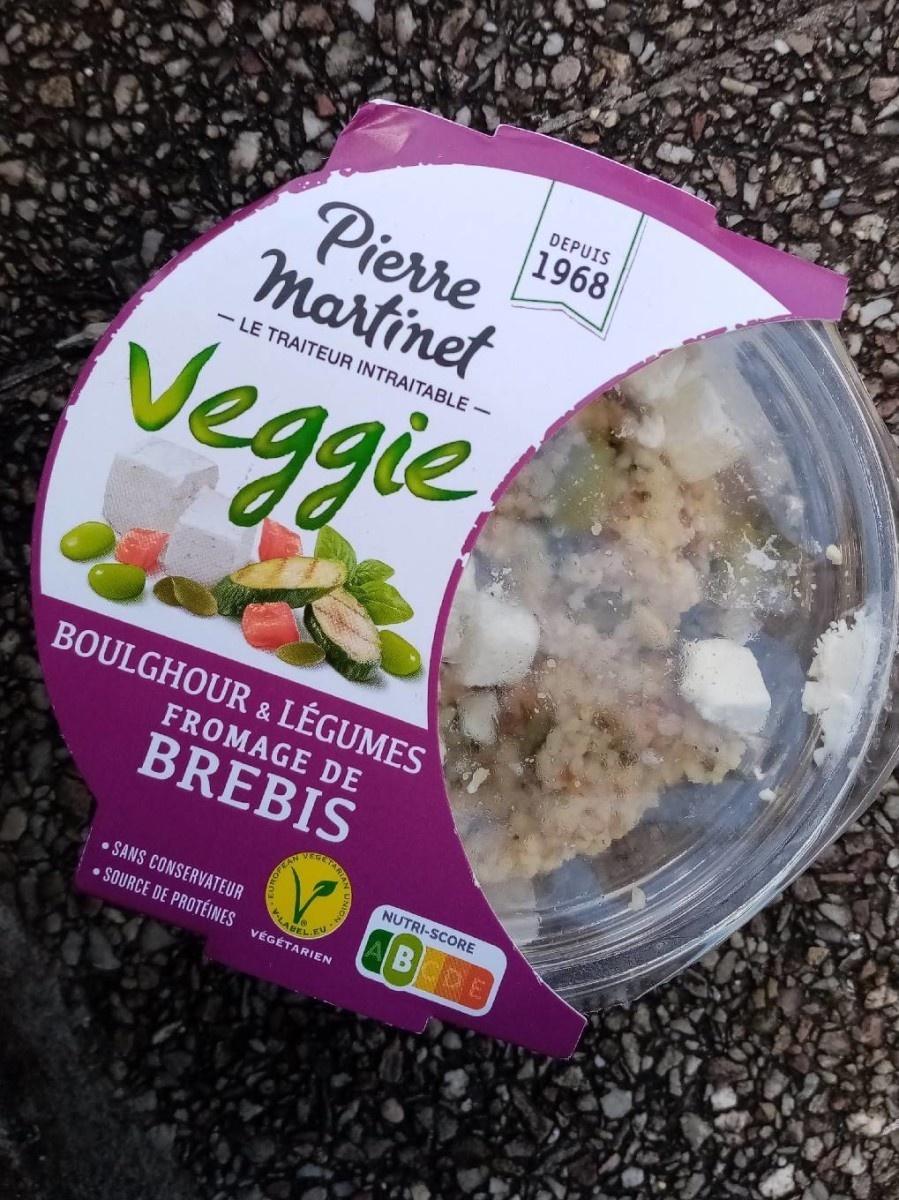
Nutri-Score label: nutriscore-a